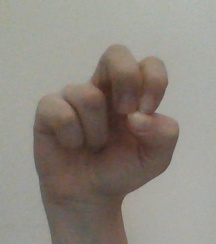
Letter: gaaf